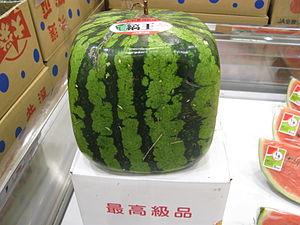
Un légume-phénomène est un légume qui présente une taille ou une forme inhabituelle, divergeant du plan normal d'organisation.